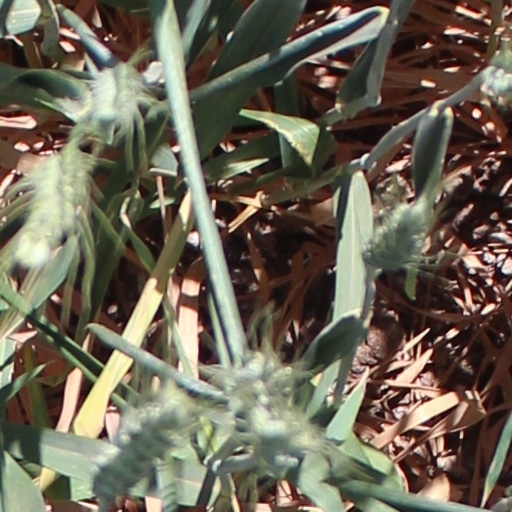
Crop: wheat